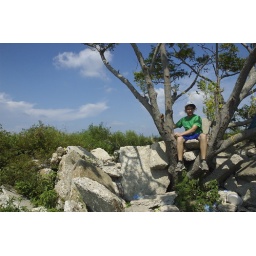
Orin in the tree seat